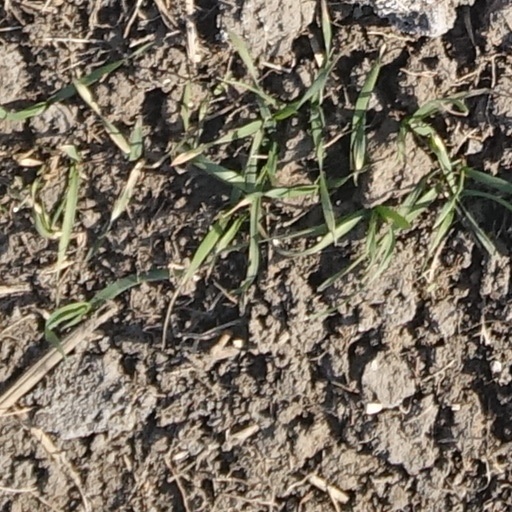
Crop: wheat